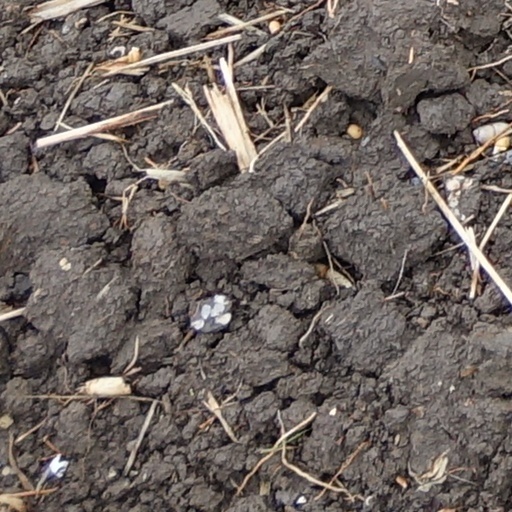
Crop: wheat